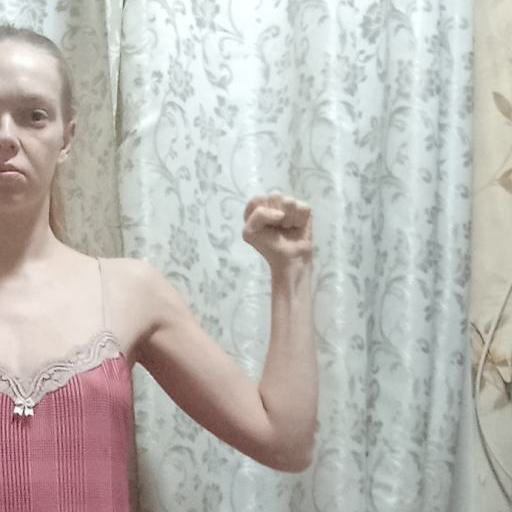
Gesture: fist